Vigo–Peinador Airport

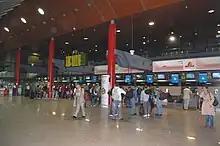
Inside the terminal

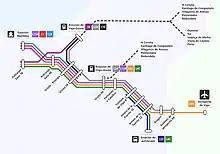
Vigo airport transit map

Vigo Airport is connected to Galicia and North Portugal by different transportation networks. The city public company of transport is Vitrasa, and its 9A line works near the arrival's hall at the terminal. The single fare is €1.57.